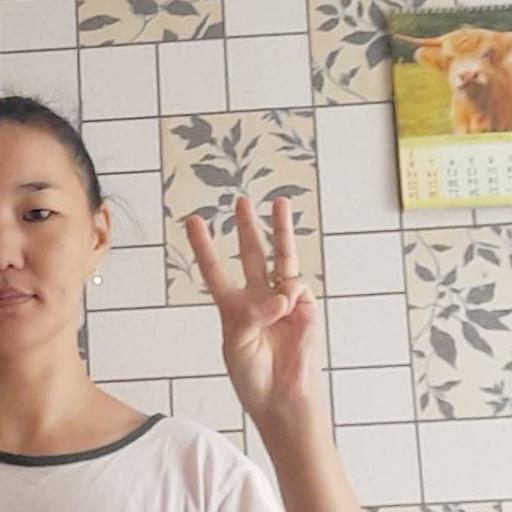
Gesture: three